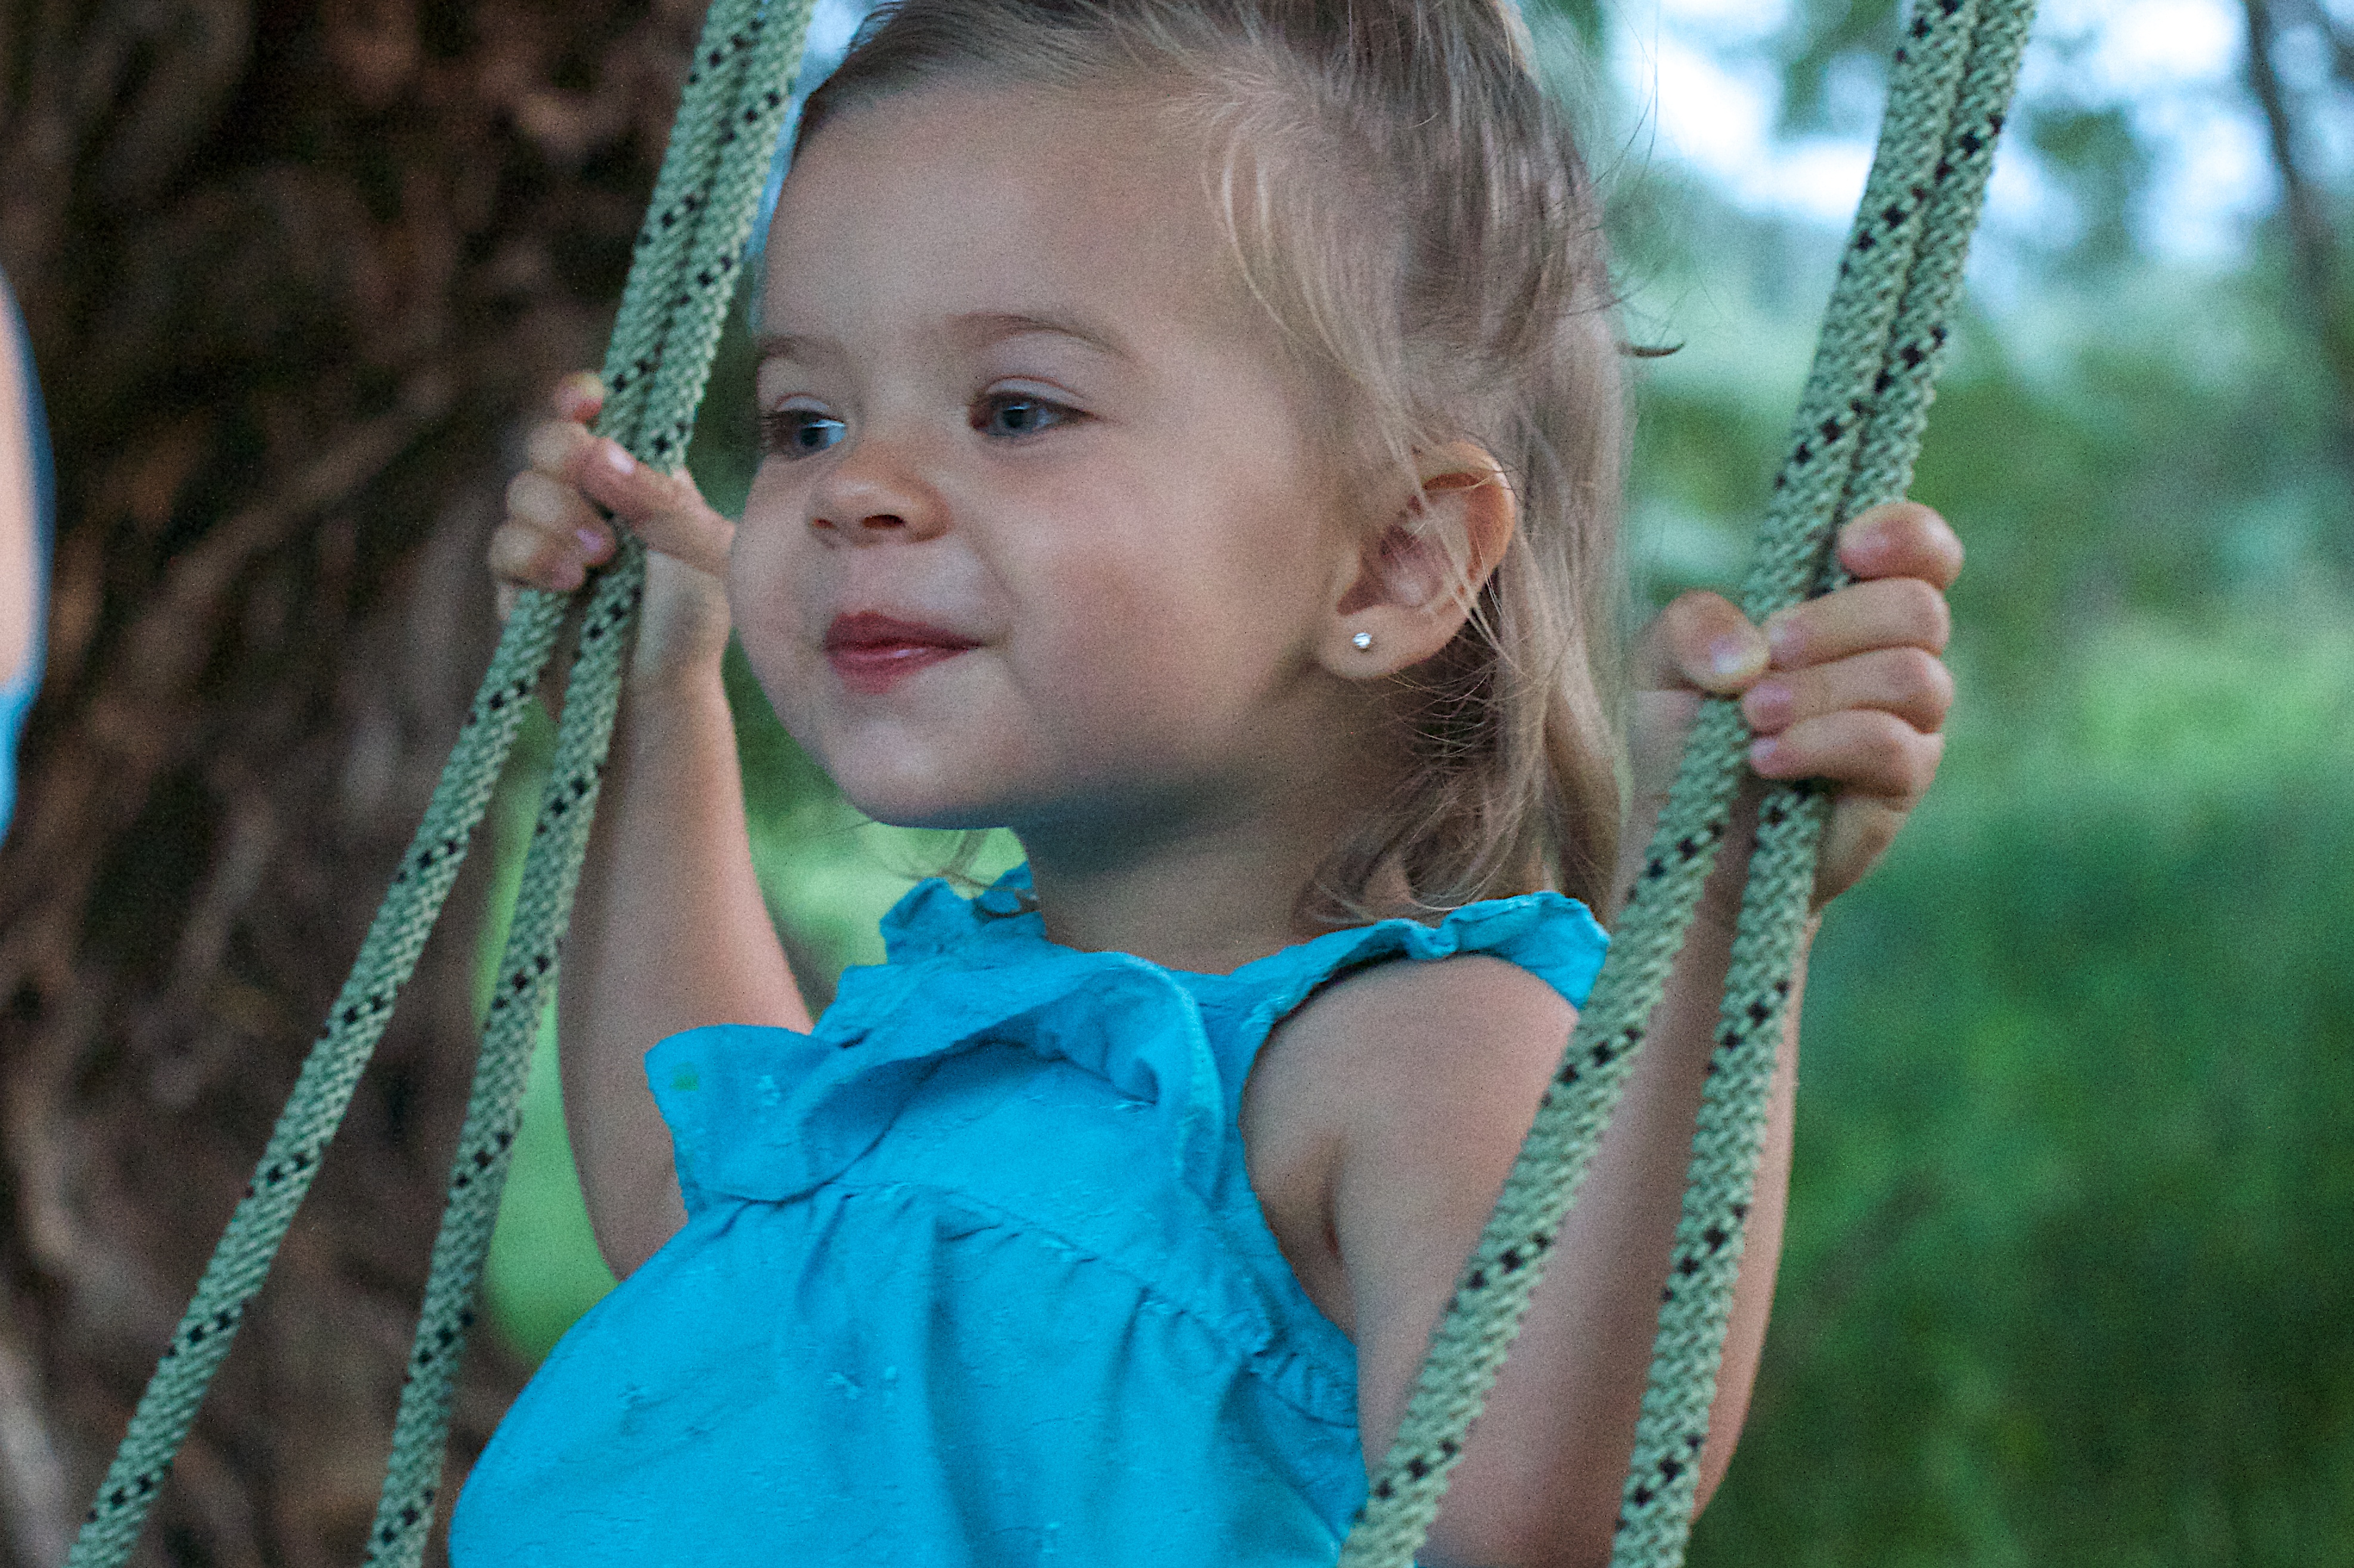
person, people, girl, flower, portrait, spring, green, child, blue, facial expression, smile, infant, toddler, eye, skin, beauty, portrait photography